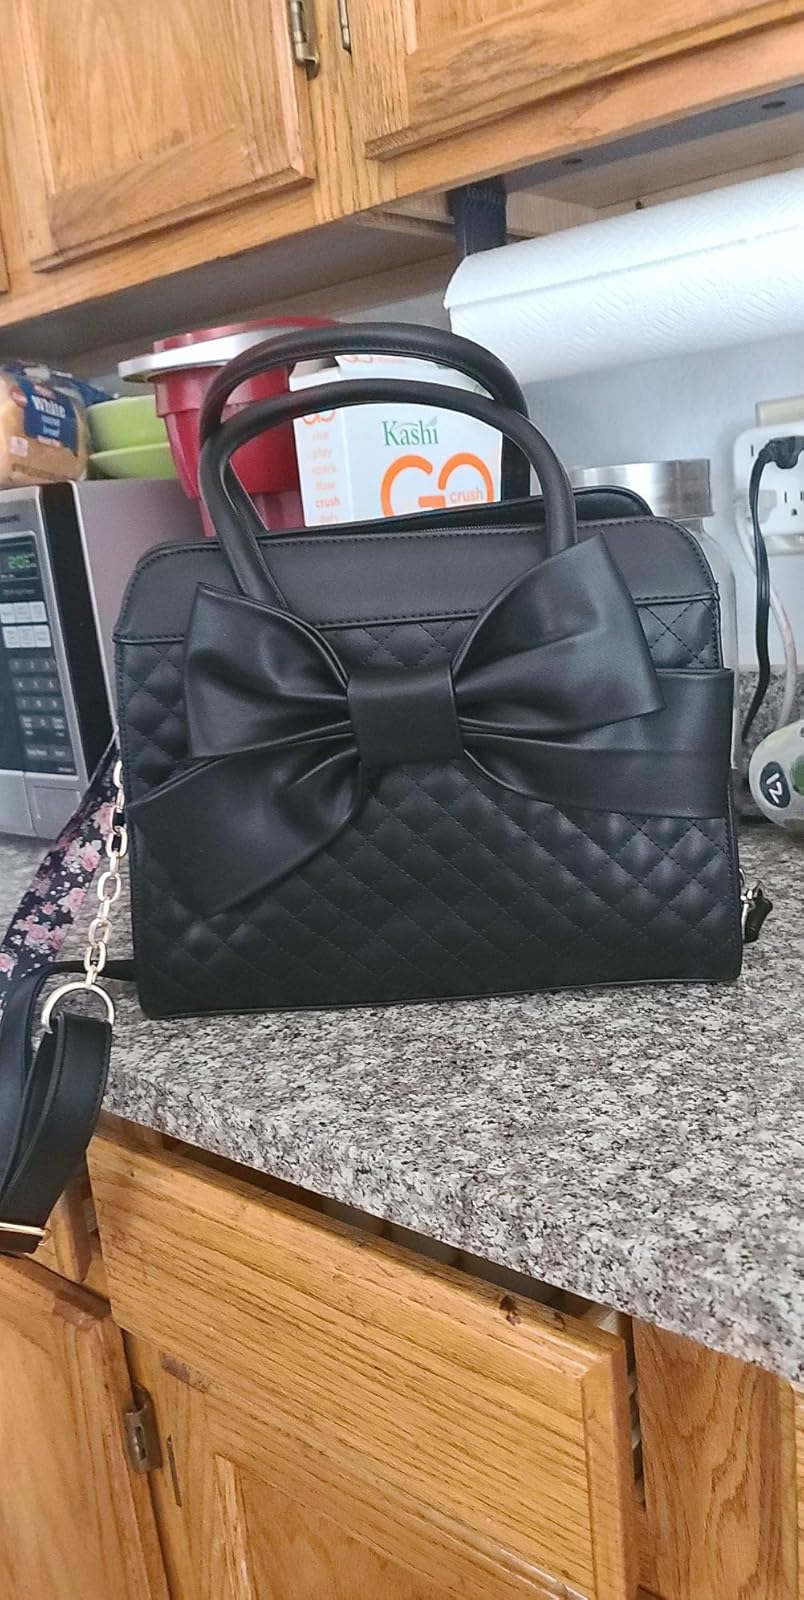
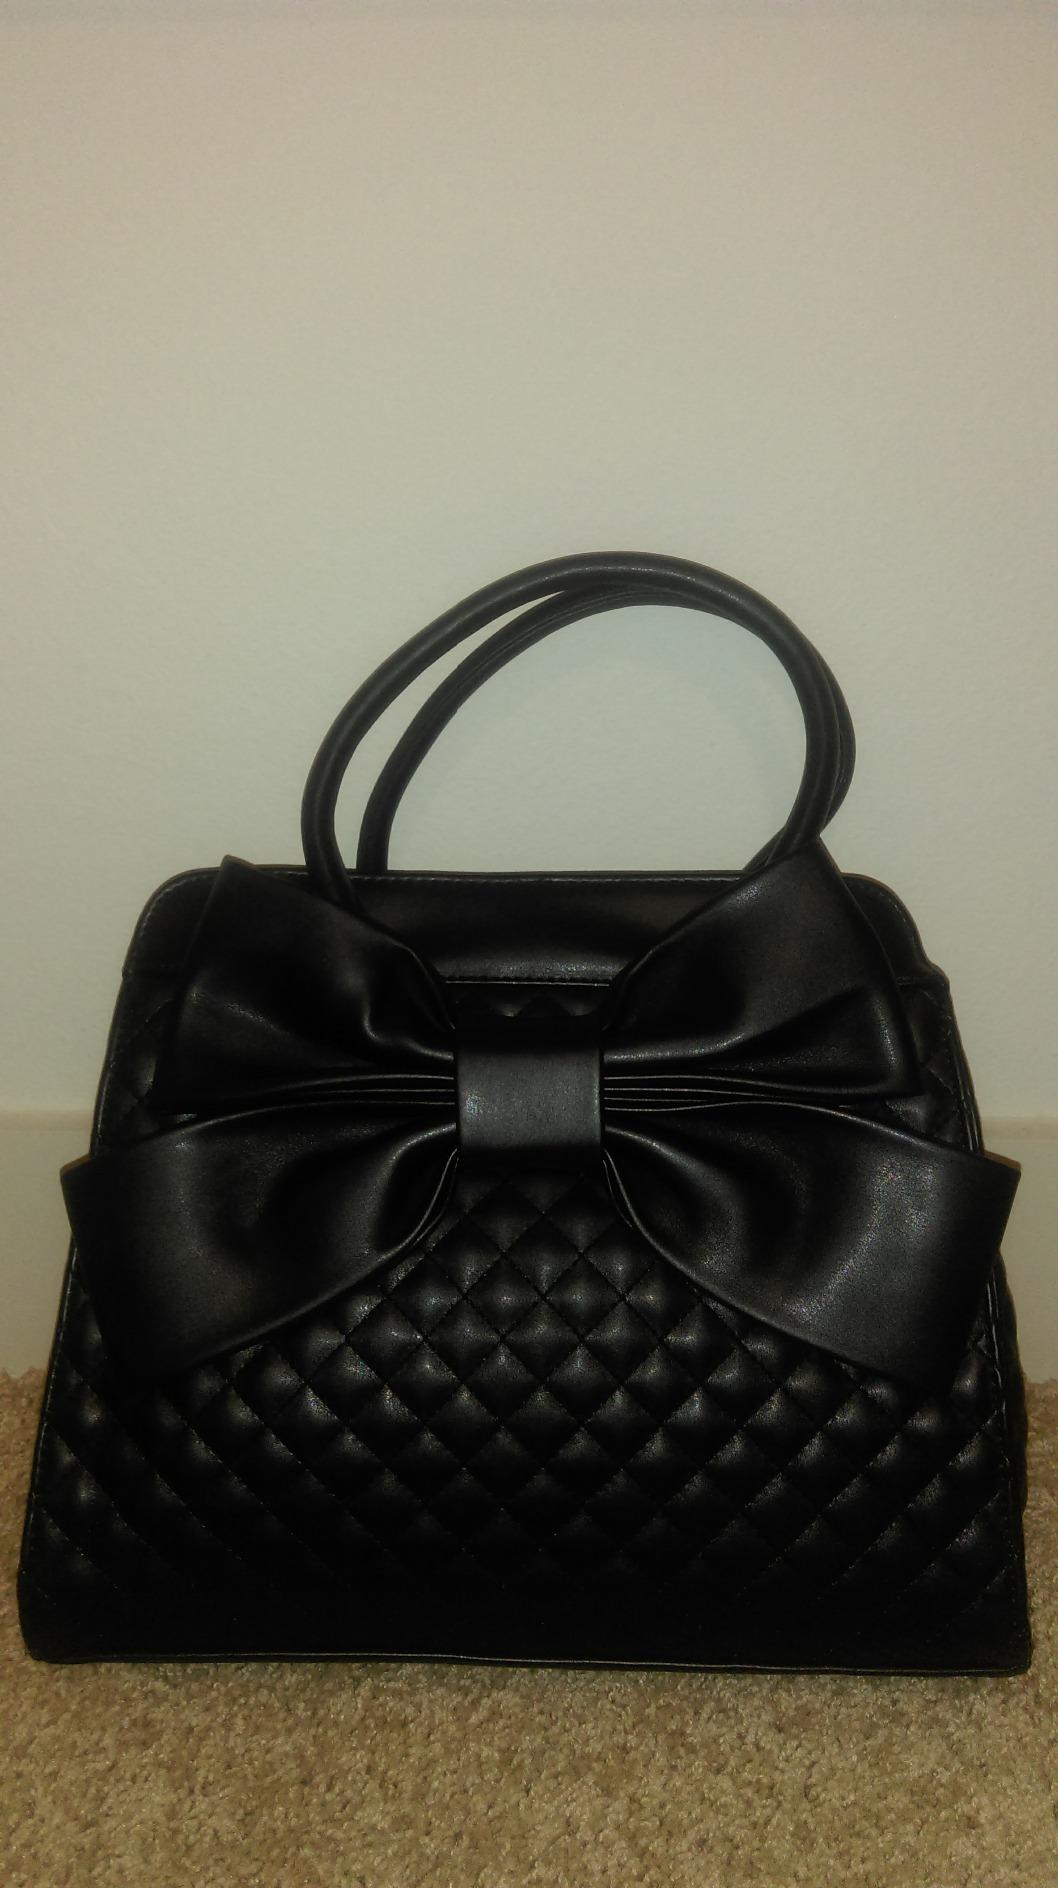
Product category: accessories_handbag
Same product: yes